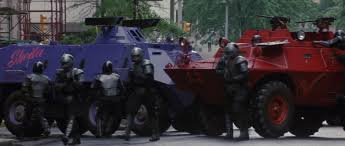
Label: BTR-60